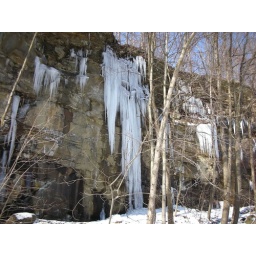
Enormous icicle along the rock face near Walker's Mill just off the panhandle trail.